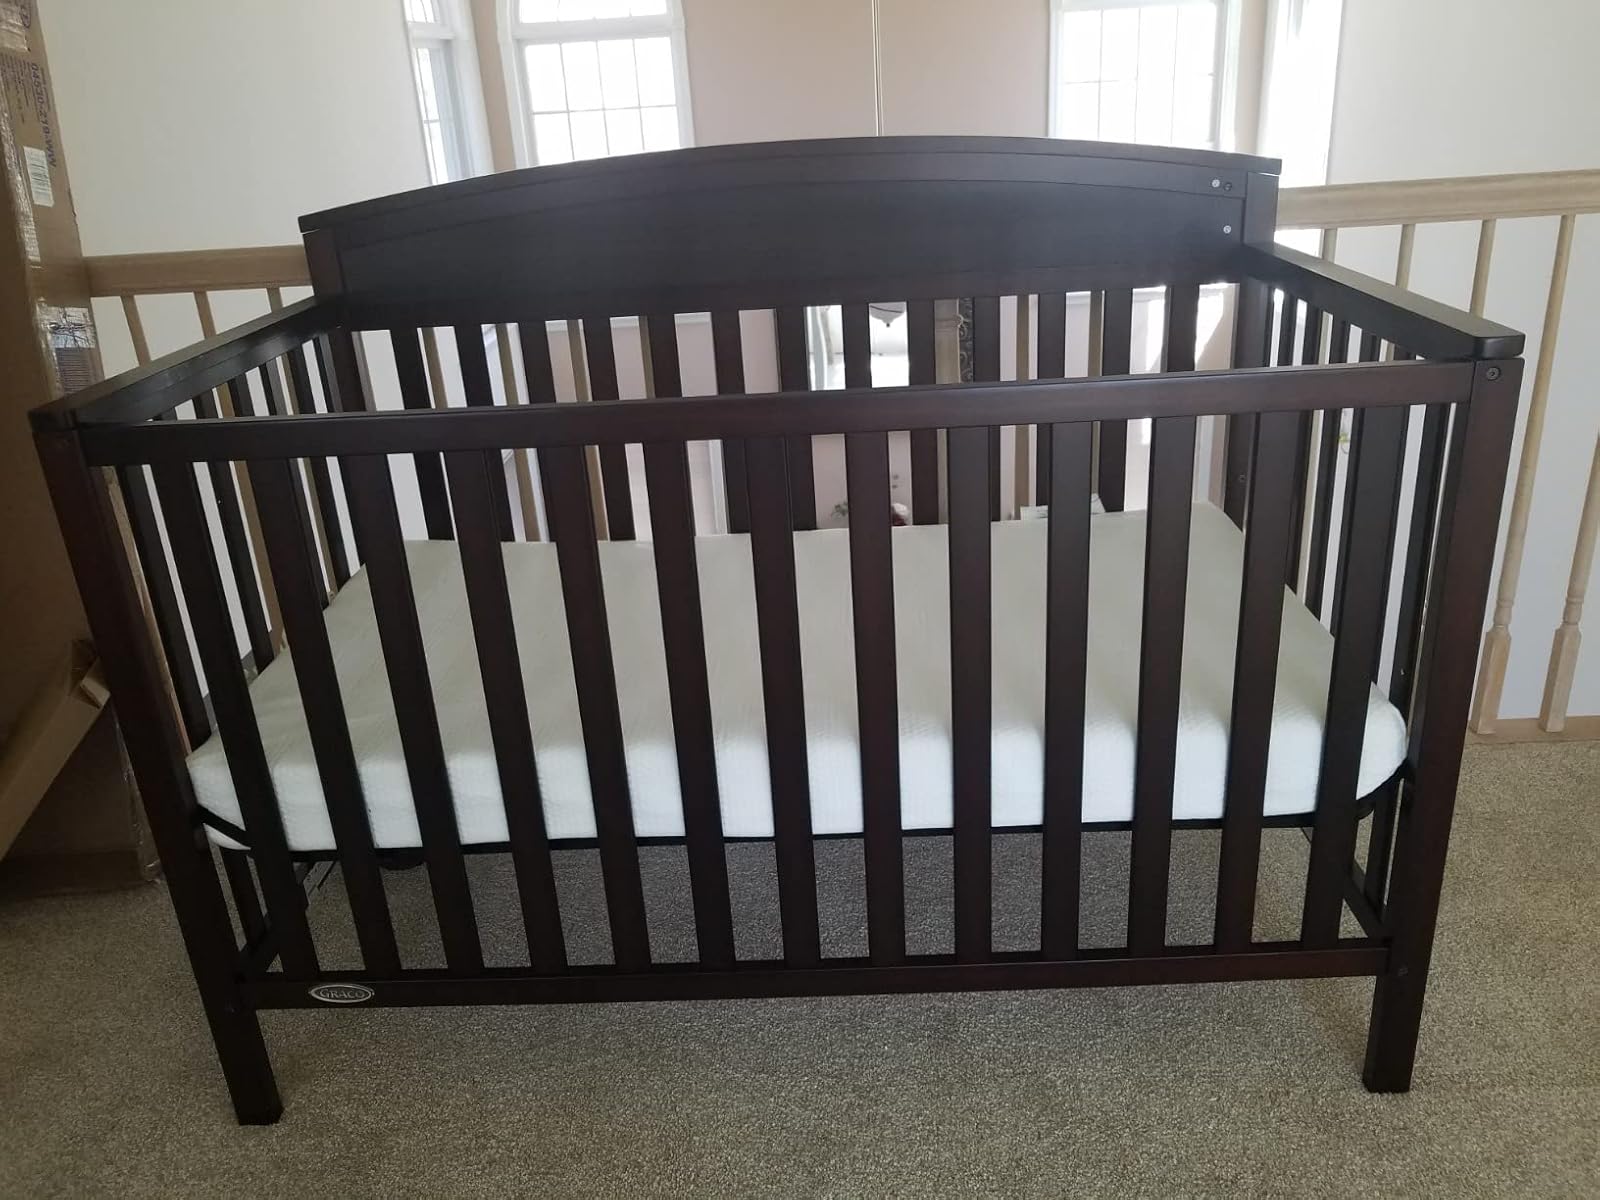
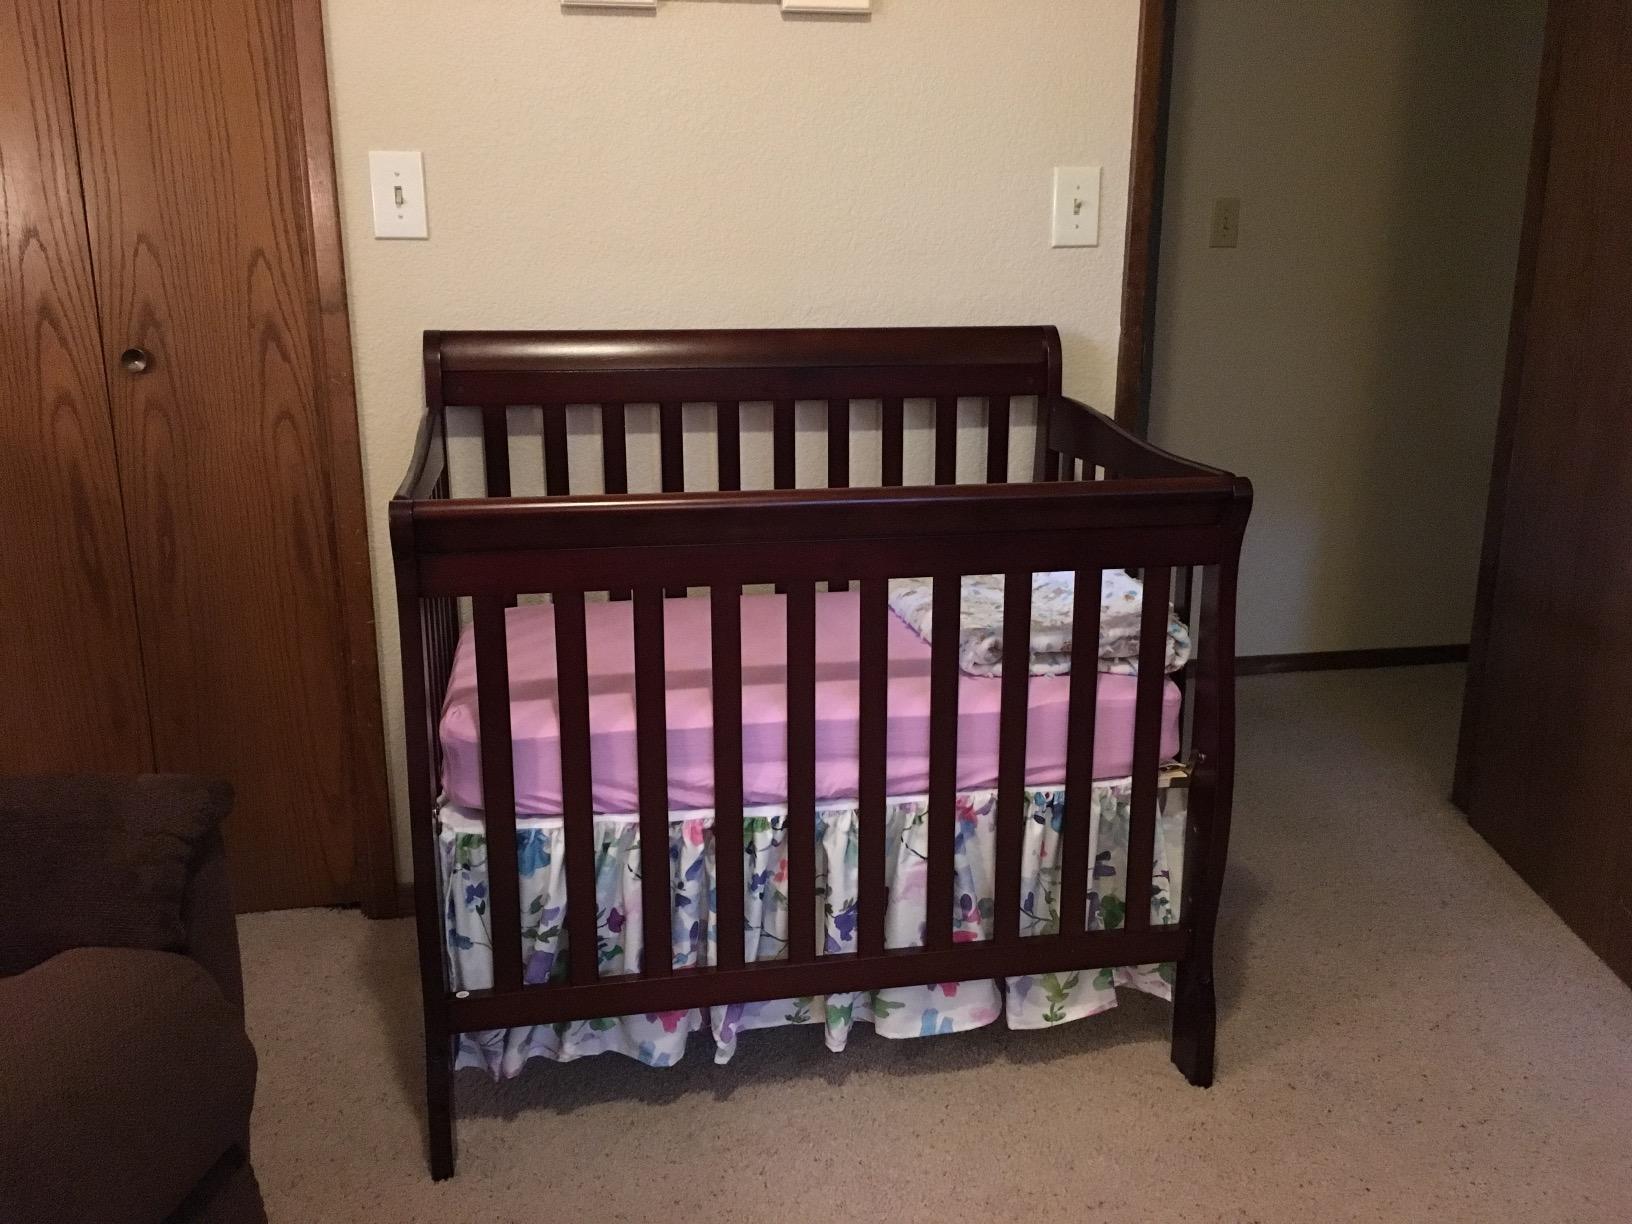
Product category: products_crib
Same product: no